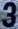
Number: 3